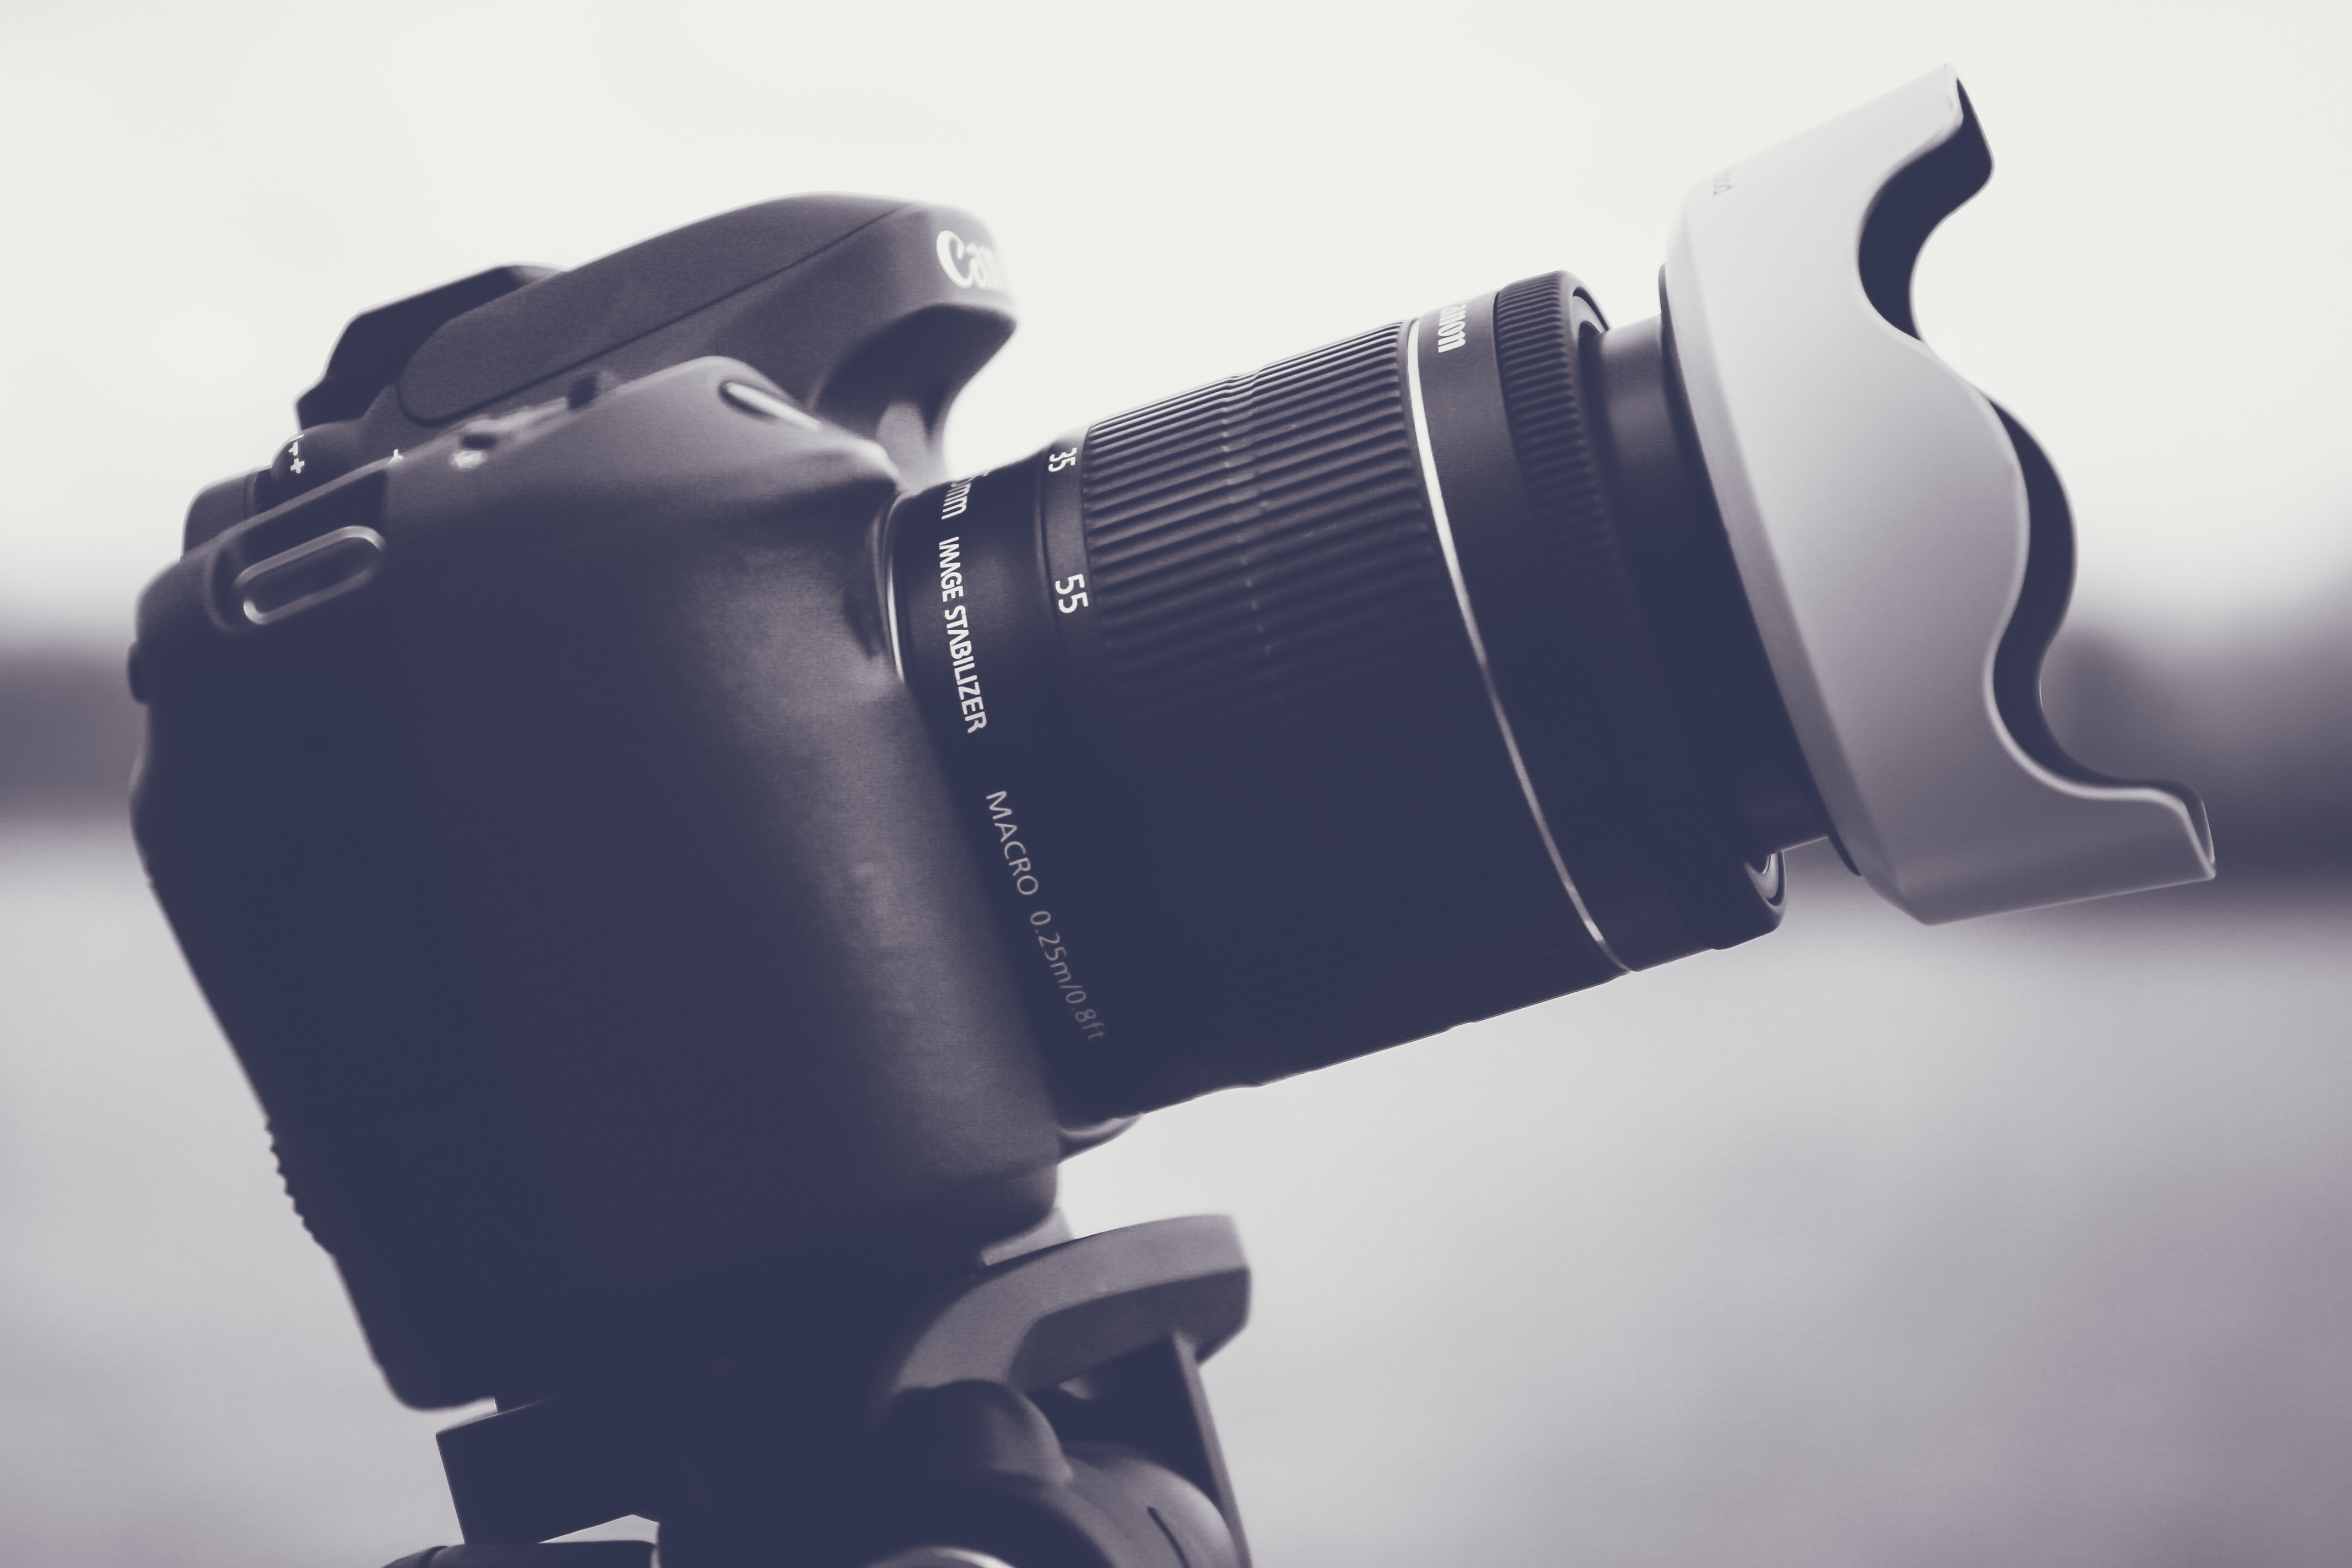
cameras optics, camera accessory, camera lens, lens, camera, single lens reflex camera, reflex camera, photography, digital slr, macro photography, lens hood, digital camera, stock photography, still life photography